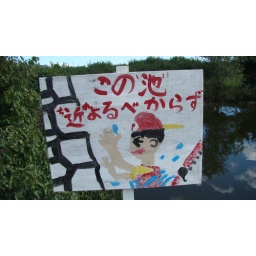
Hand-made signs keeping people from swimming in the various bodies of water around this town.